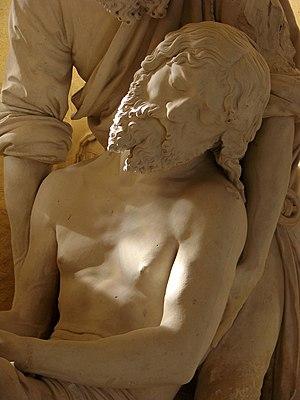
Mise au Tombeau (ou Saint Sépulcre) par Ligier Richier. Eglise Saint-Etienne à Saint-Mihiel.